King Robbo

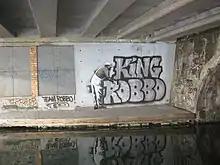
Graffiti in Camden after modification by Banksy and Robbo

In 1985, 15-year-old Robbo painted a graffiti work under the British Transport Police headquarters on a wall beside Regent's Canal in Camden, London, which was only accessible by water. A large full colour graffiti piece, called "Robbo Incorporated", it had over the years become the oldest piece of graffiti in London. Over time, virtually all of his works had been gradually removed from London's trains and walls by authorities except for this piece. By 2009, Robbo Incorporated had become completely obscured under other graffiti painted over it. In that year, the English stencil artist Banksy converted it into a picture of a workman pasting wallpaper of Robbo's undamaged work, replacing the more than half of the damaged original in the process.